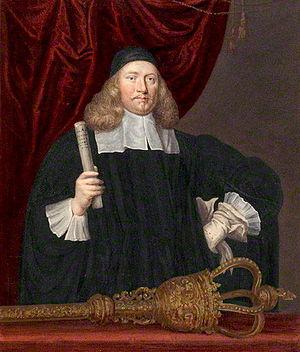
Sir Edward Turnour, né vers 1617 et mort à Bedford le 4 mars 1676, est un homme politique et juge anglais.